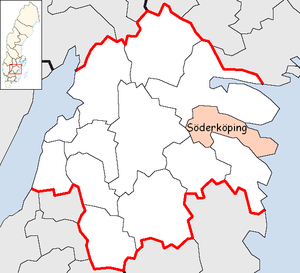
La commune de Söderköping est une commune suédoise du comté d'Östergötland. 14 025 personnes y vivent. Son siège se situe à Söderköping.